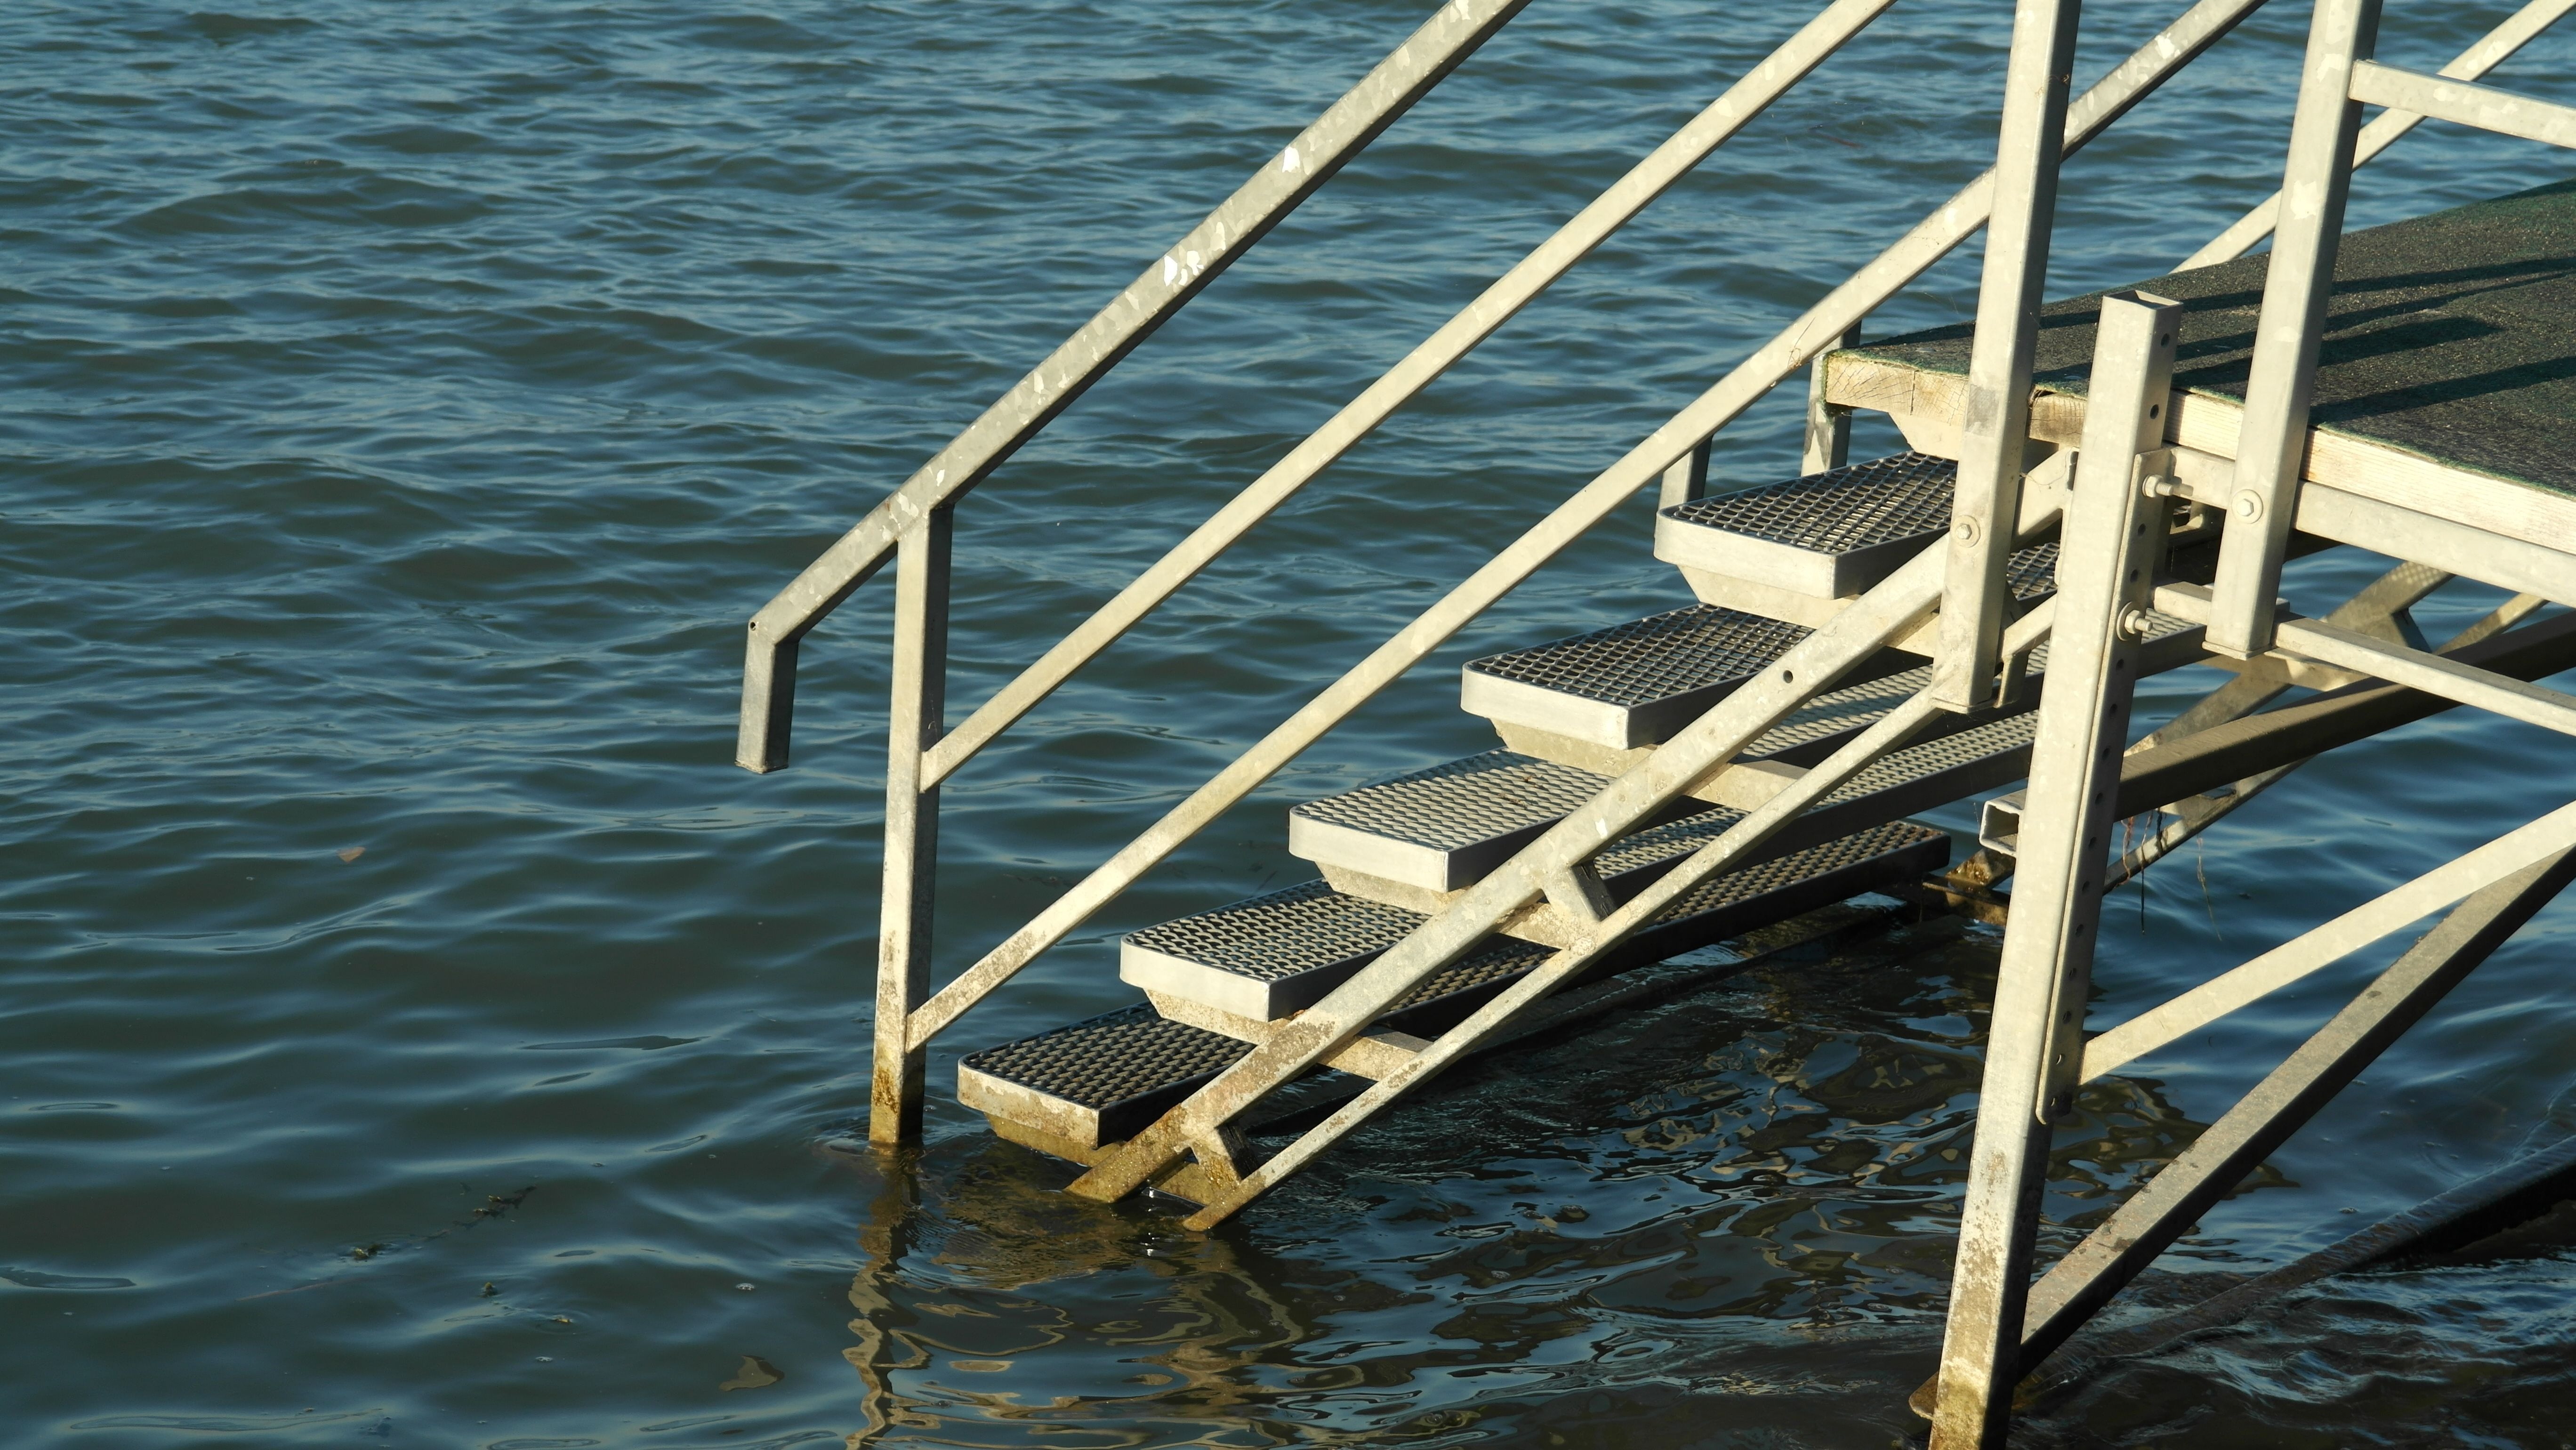
sea, water, nature, dock, boat, lake, summer, swim, web, vehicle, relax, mast, holiday, marina, jetty, stairs, holidays, entry, watercraft rowing